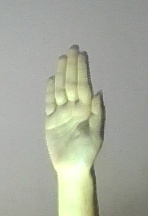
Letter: seen